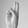
ASL letter: U